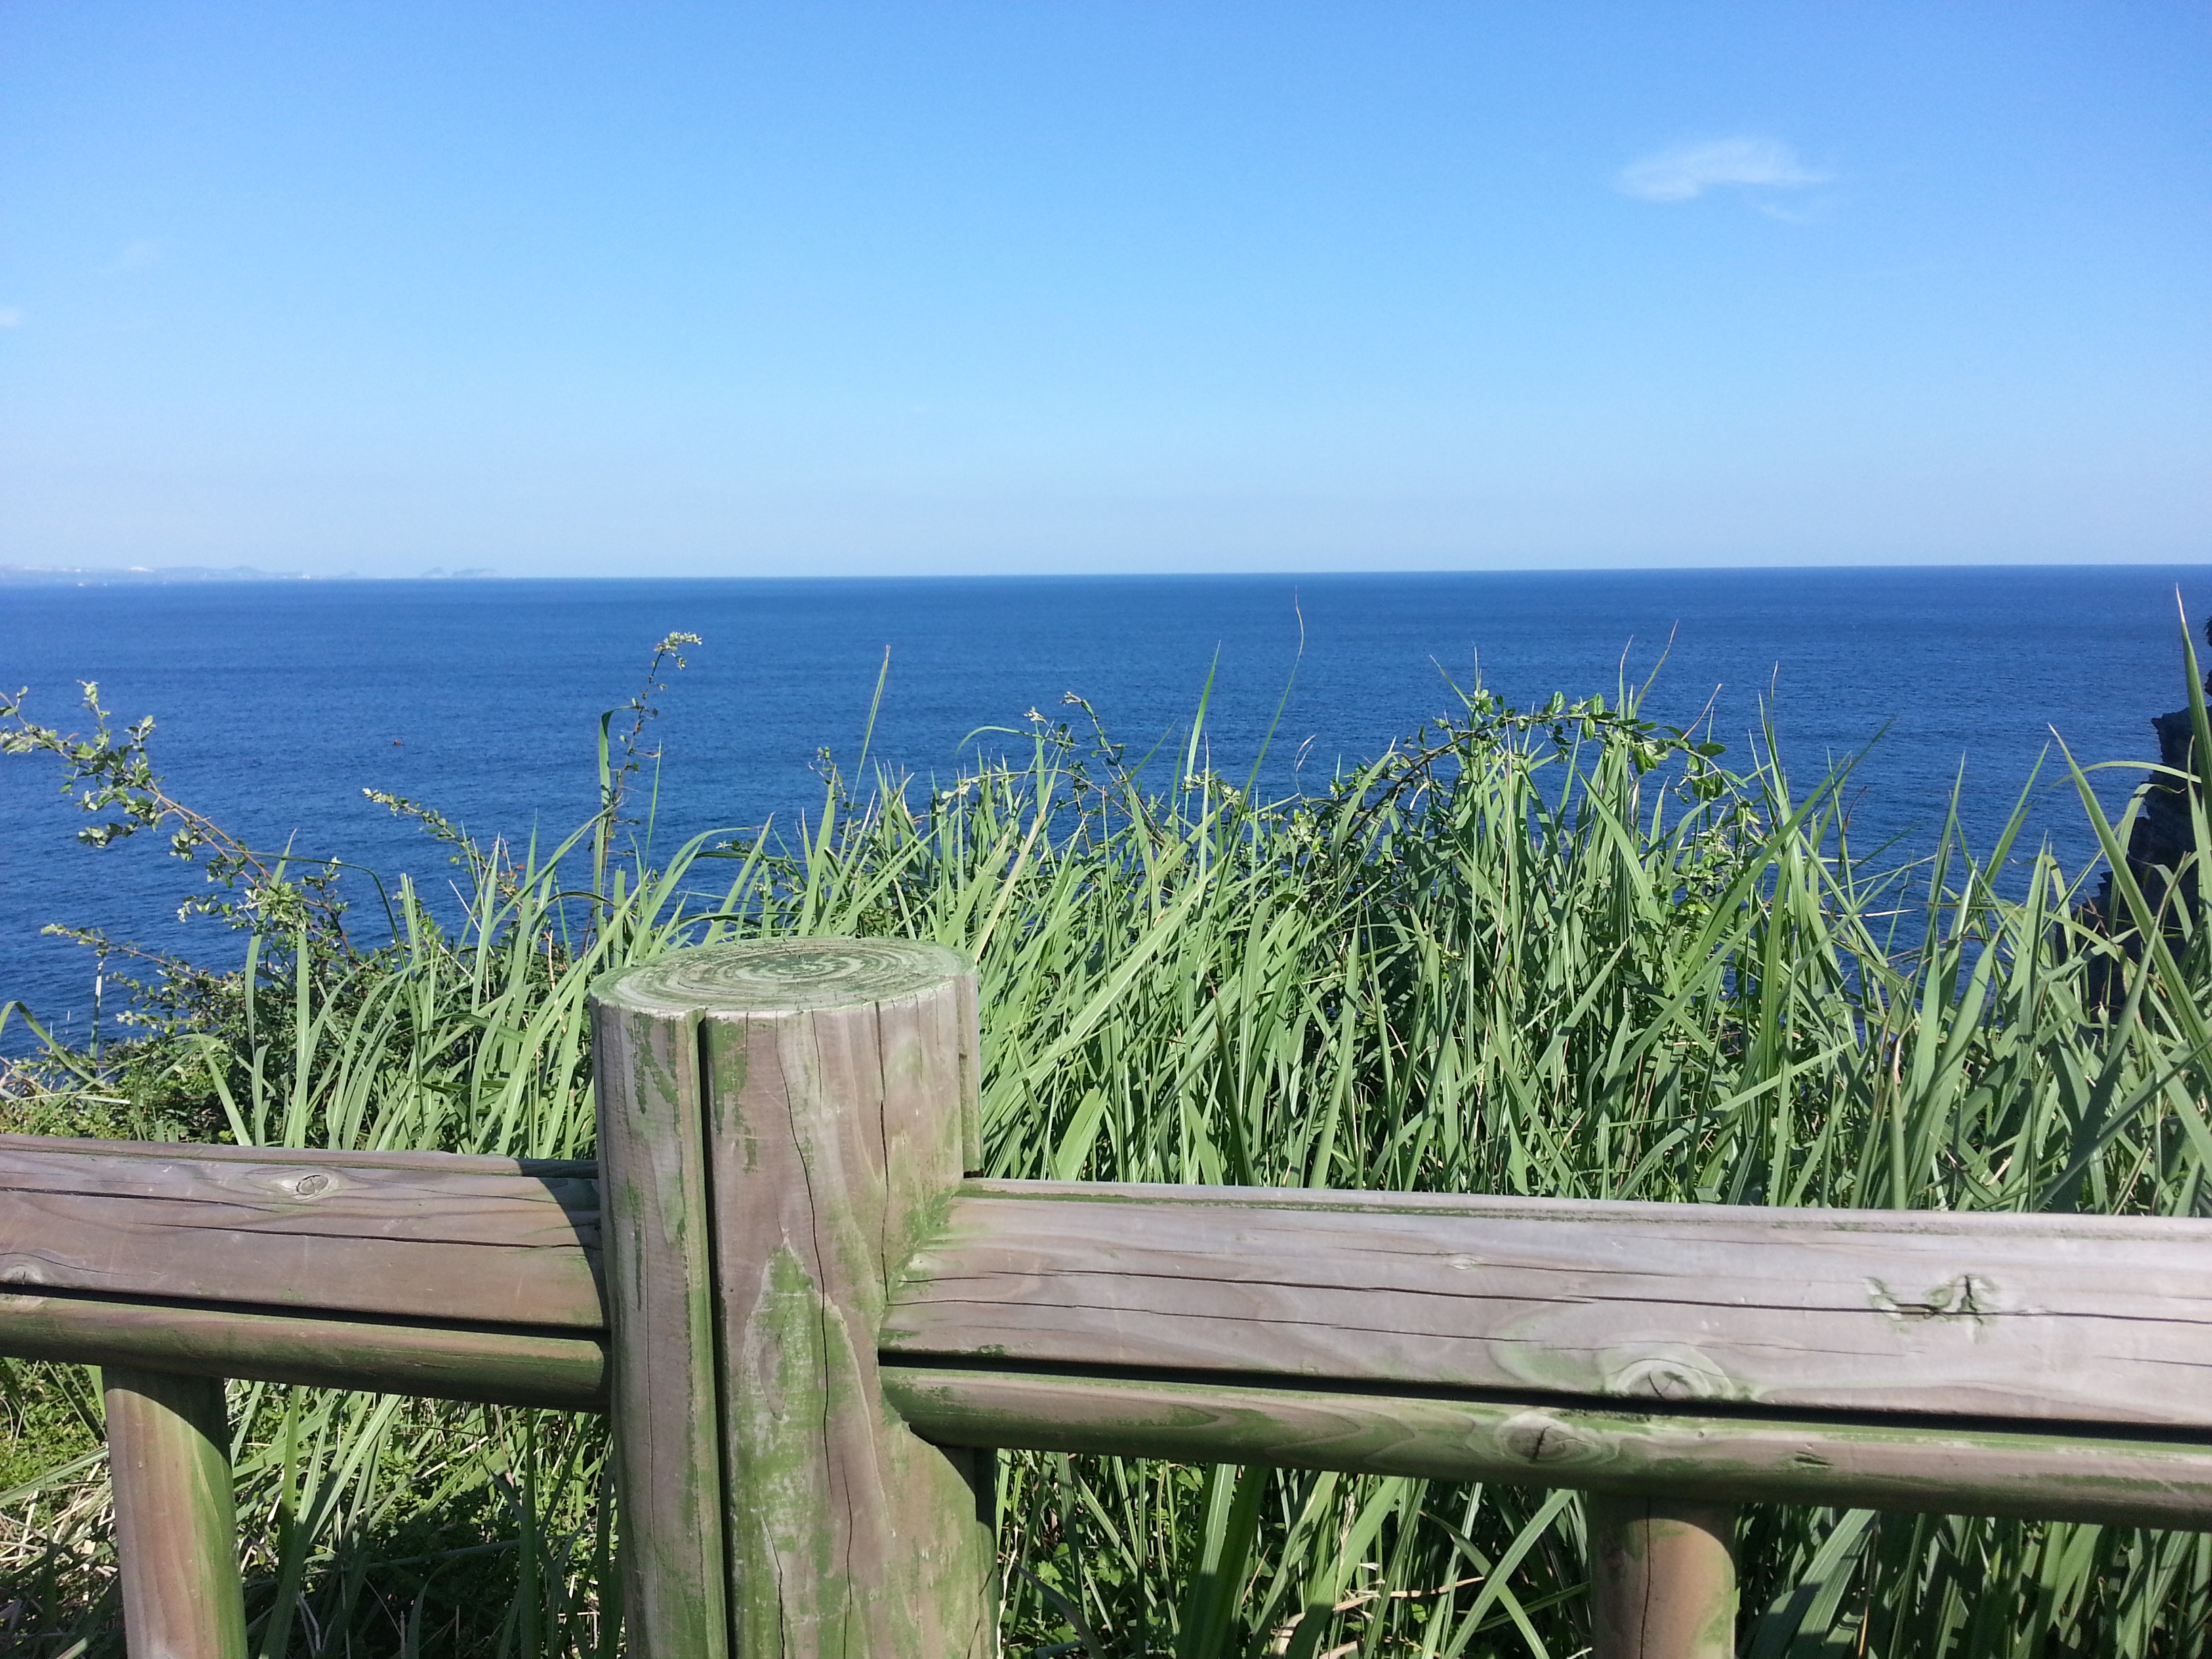
beach, sea, coast, nature, grass, ocean, boardwalk, shore, lake, walkway, vacation, bay, body of water, habitat, jeju, jeju island, olle gill